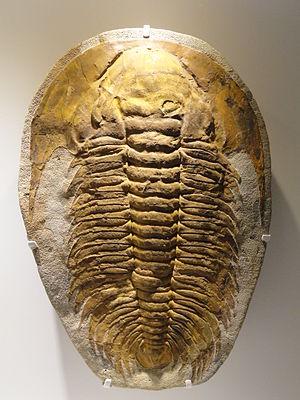
Les trilobites constituent une classe d'arthropodes marins fossiles ayant existé durant le Paléozoïque du Cambrien au Permien. Les derniers trilobites ont disparu lors de l'extinction de masse à la fin du Permien, il y a 250 Ma.